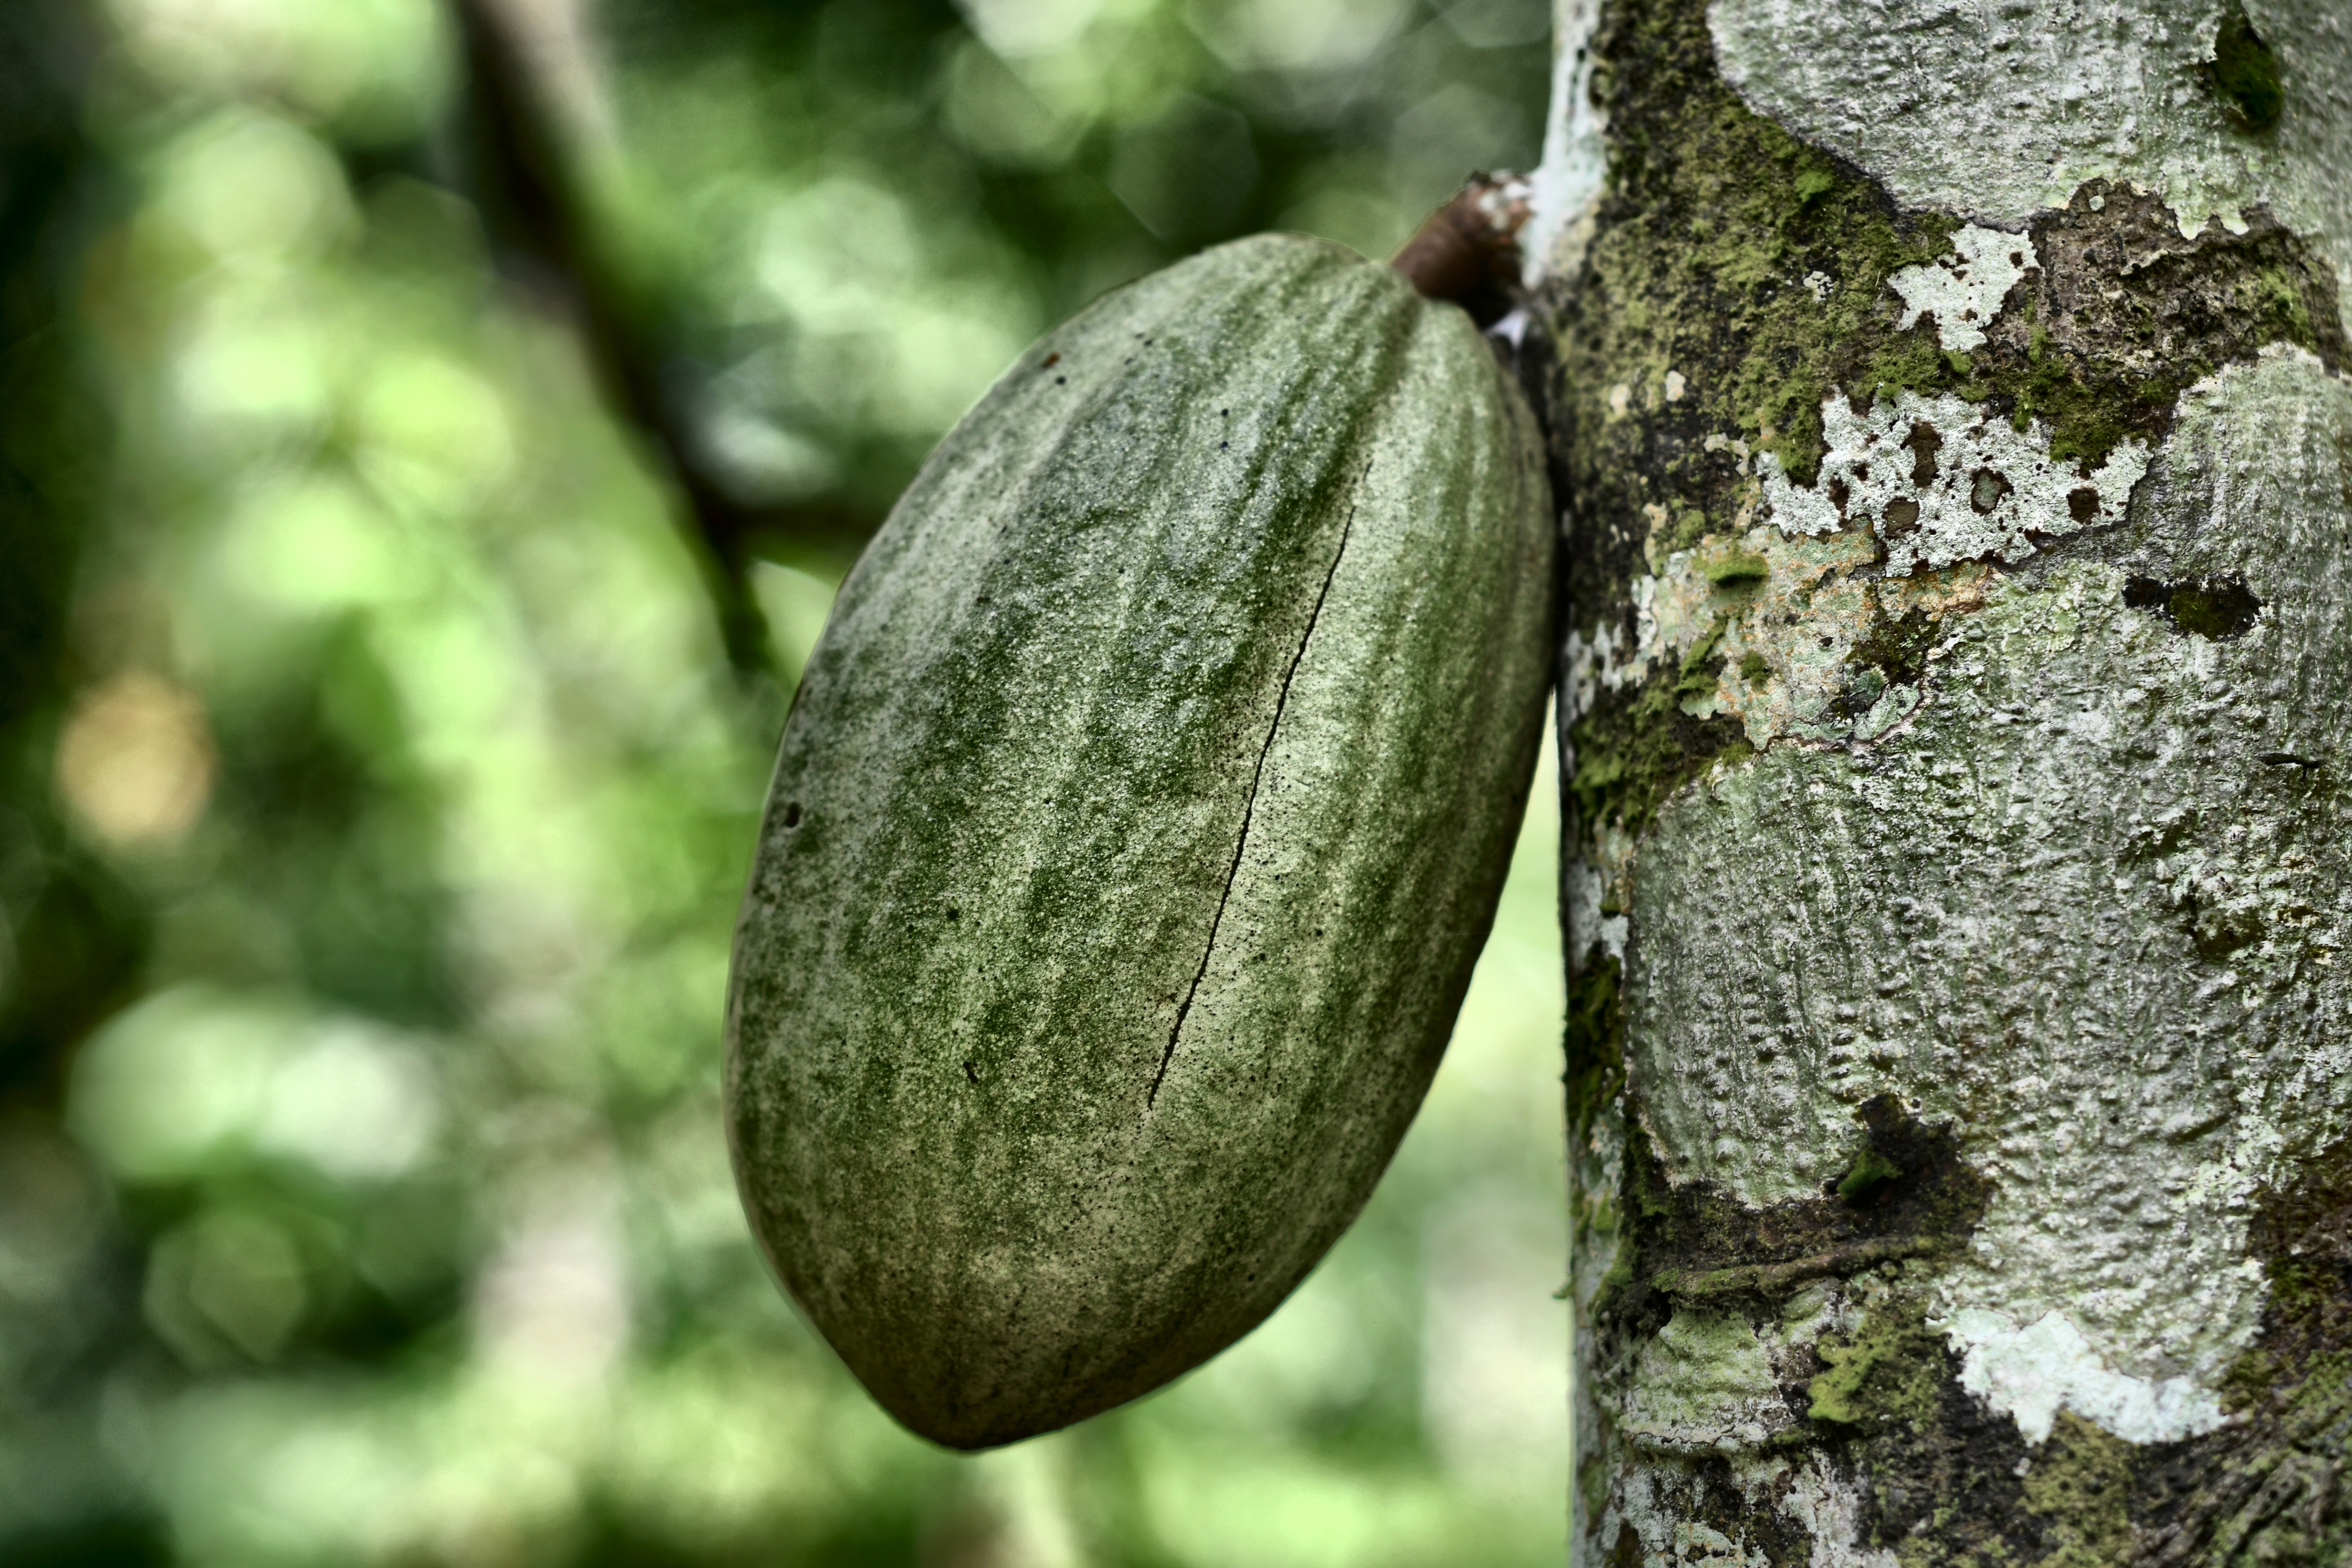
Maturity: unmature
Variety: Guiana